Magrib (film)

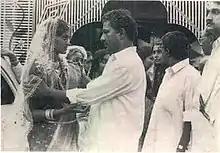
A screenshot from the film featuring Murali, Saranya, Sreeraman and Sreenivasan among others

Magrib ( or "Reprieve") is a 1993 Malayalam film by P. T. Kunju Muhammed. The film is about the relative shift in the frame of references ruling the familial relations in a traditional community having specific cultural ethos, that of the Muslims in the South Malabar. It stars Murali, Sreenivasan, V. K. Sreeraman and Saranya.